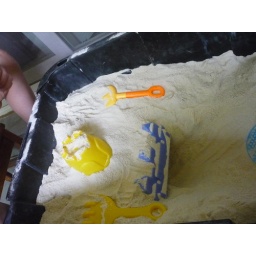
Issac got sand in his eye while building this tunnel.